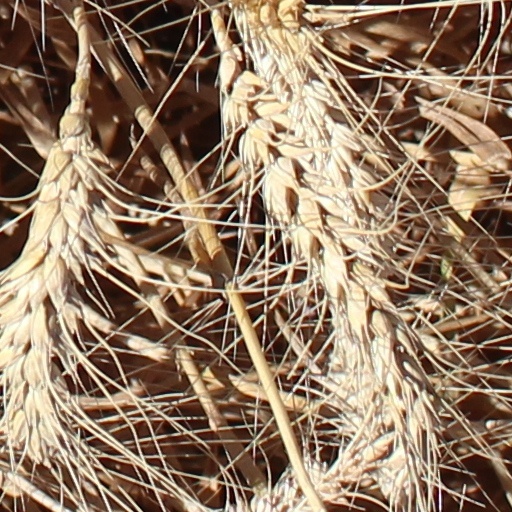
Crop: wheat